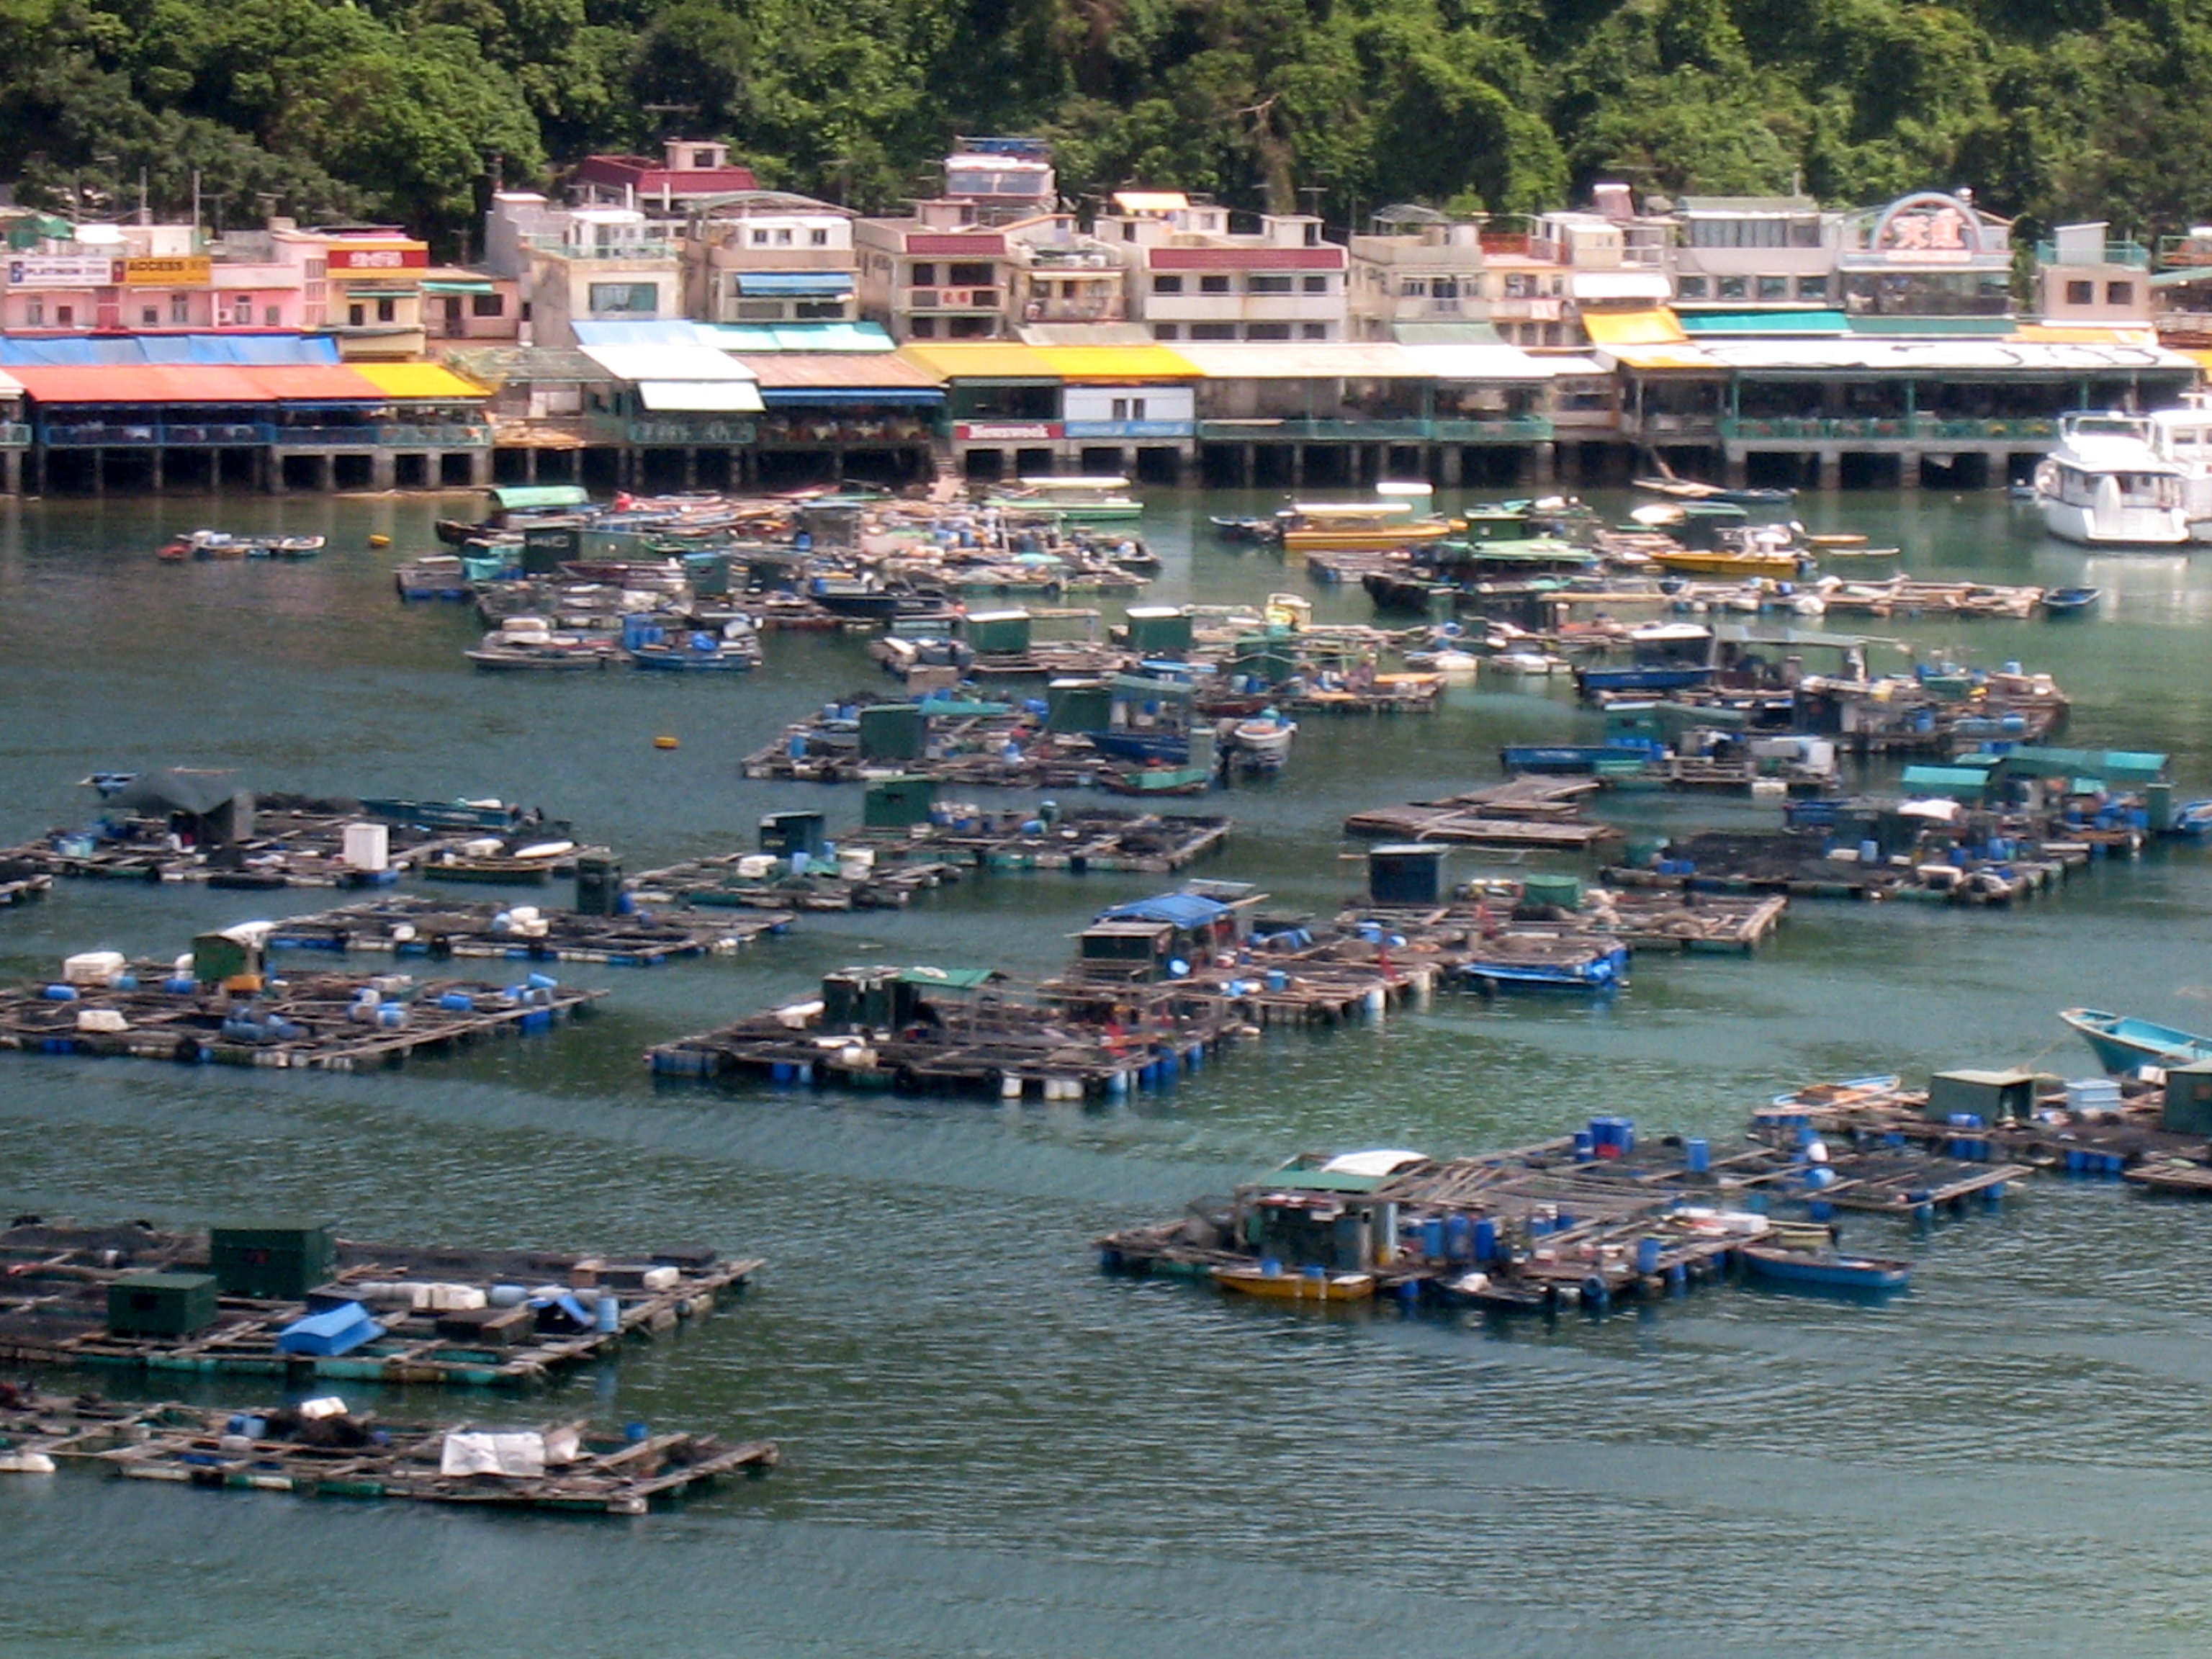
sea, coast, dock, boat, vehicle, bay, harbor, marina, port, boating, infrastructure, hongkong, lamma